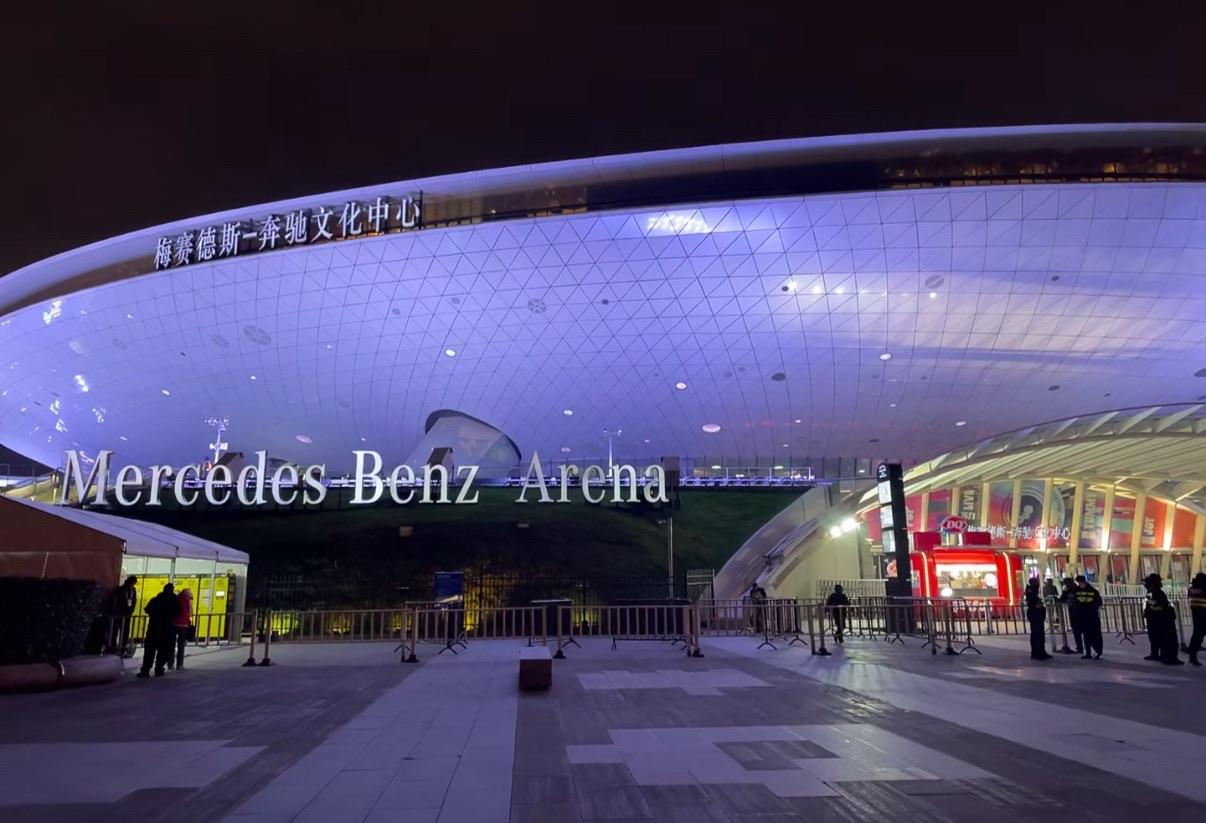
地标名称：梅赛德斯-奔驰文化中心
所在城市：上海市·浦东新区